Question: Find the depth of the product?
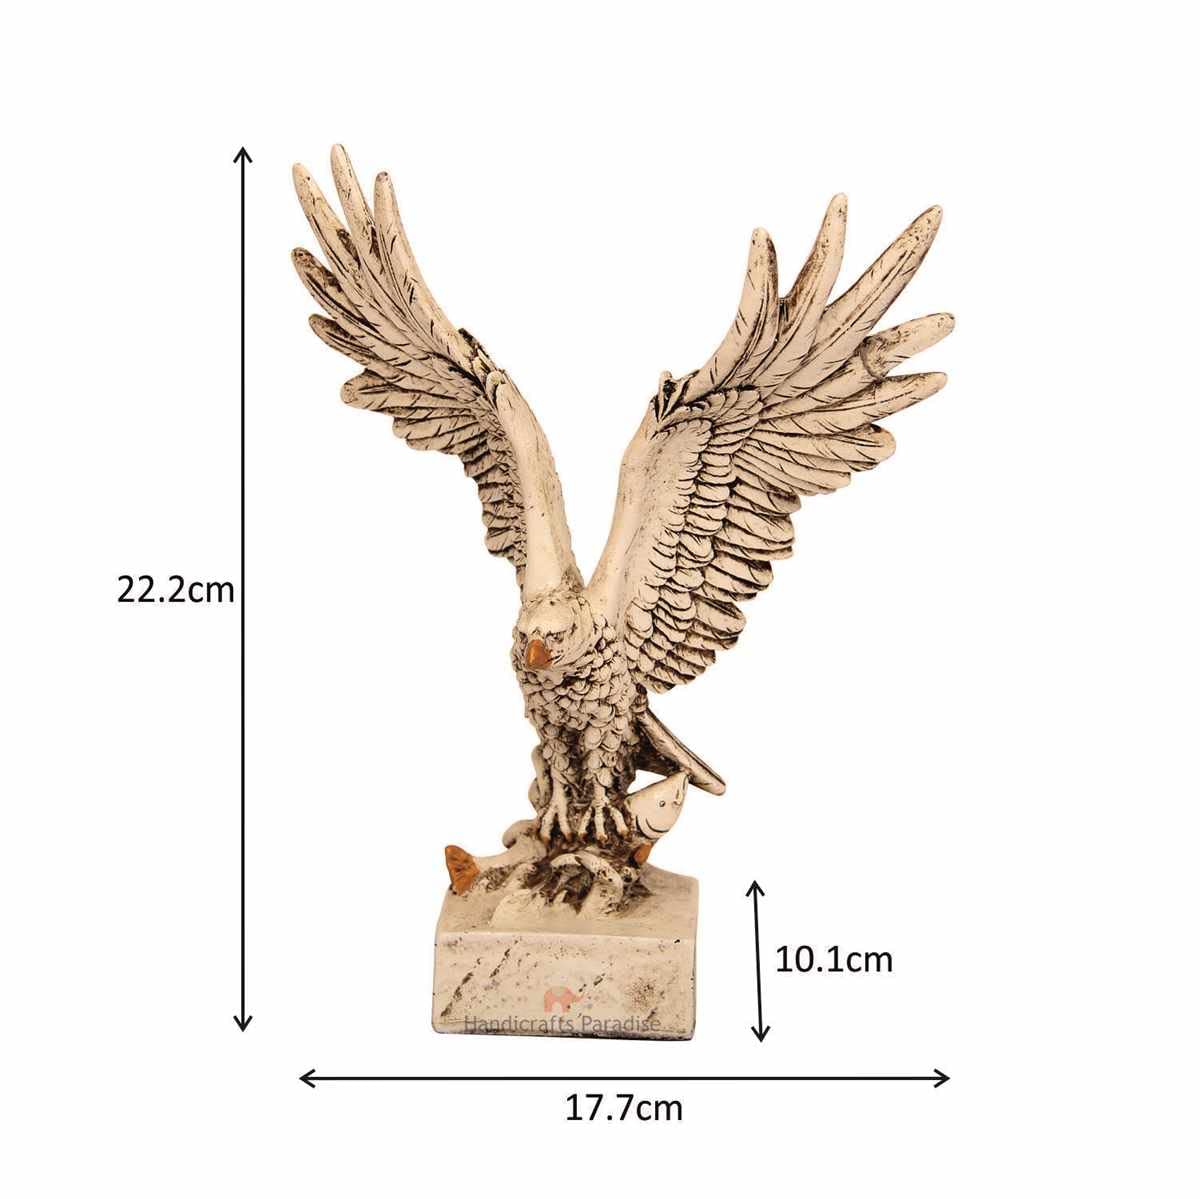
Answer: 17.7 centimetre